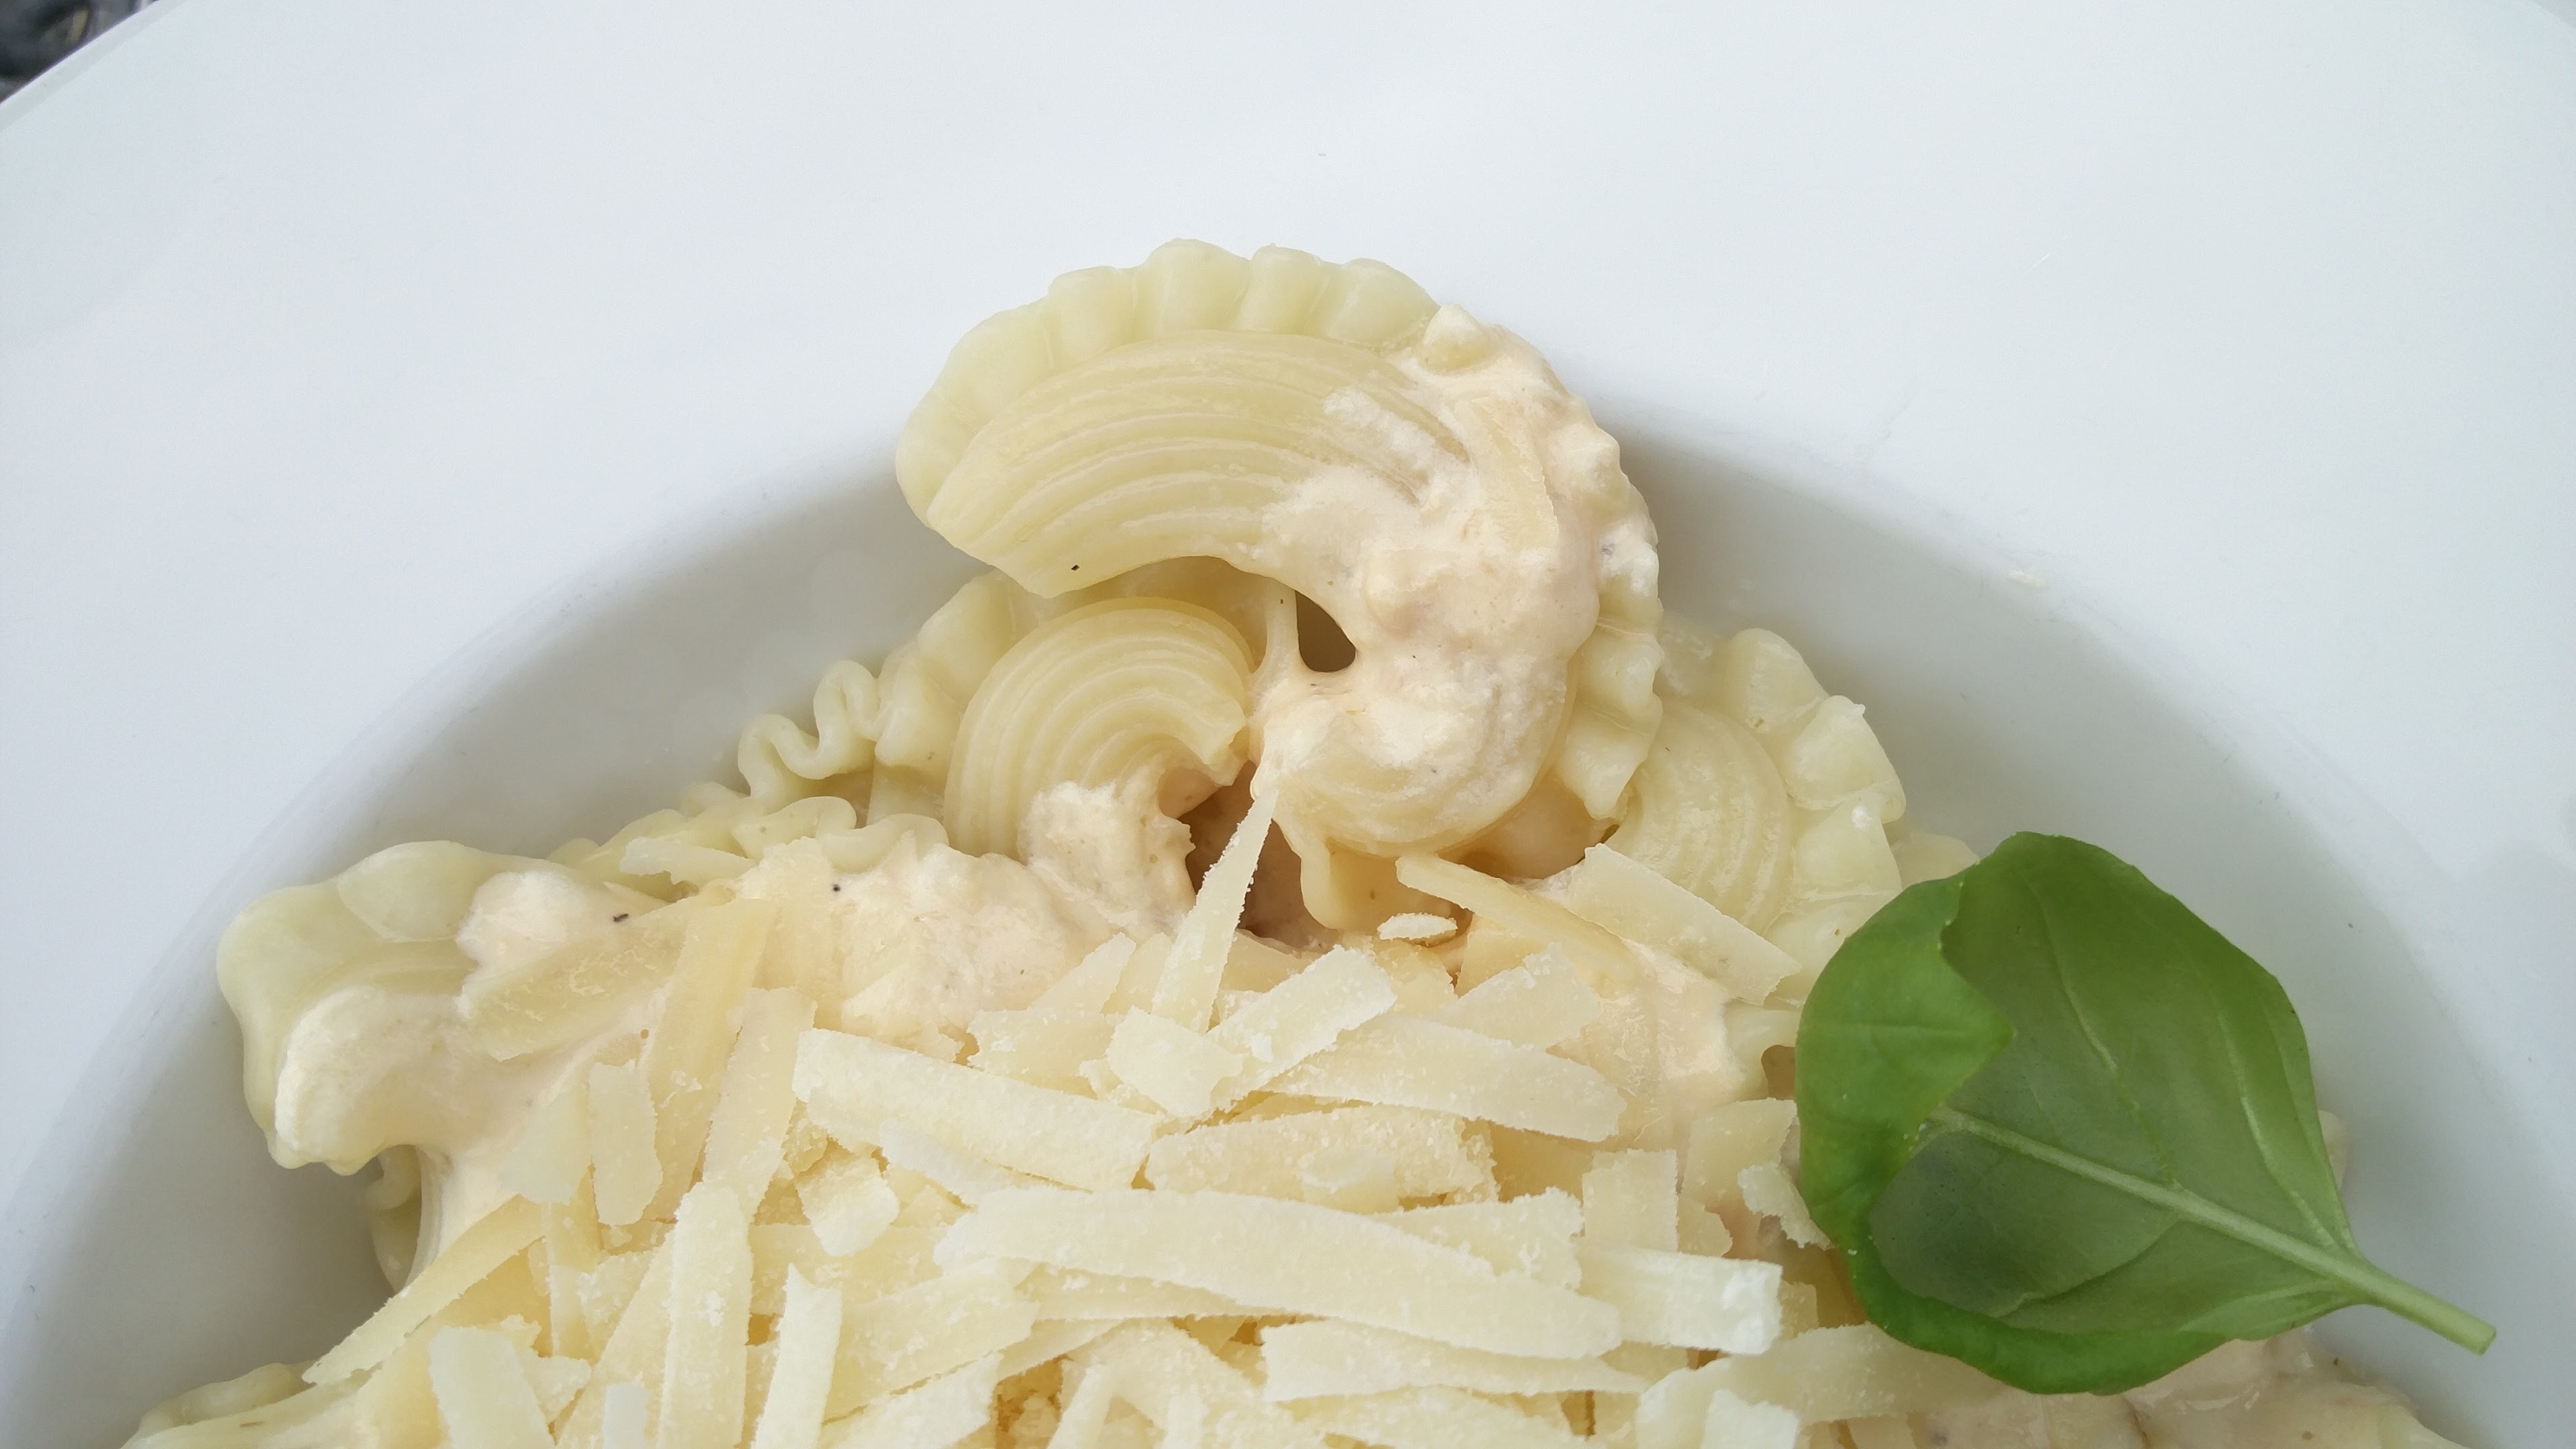
dish, food, produce, vegetable, plate, fresh, cuisine, pasta, basil, cheese, noodles, vegetarian, vegetarian food, italian